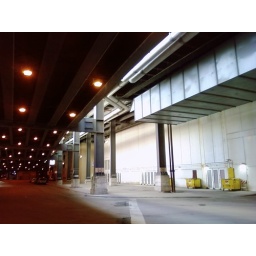
Outside South Shore's Randolph Street stop, east outside the doors to the street underneath, down by the base of the dance center